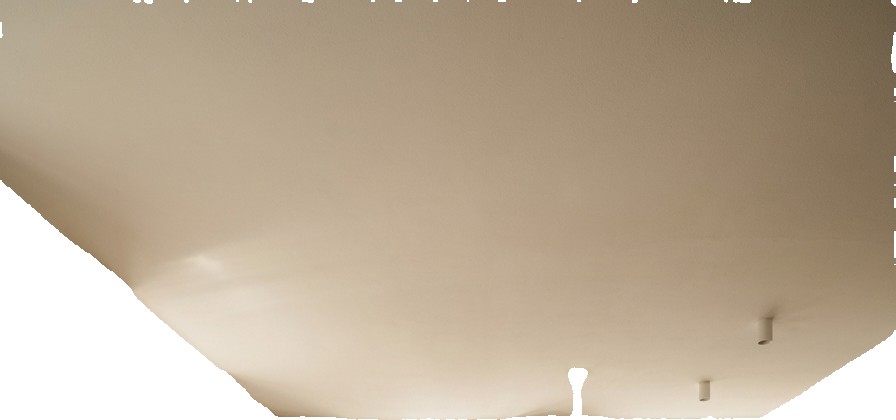
Surface category: ceiling